Question: Please indicate a possible affordance area of golf_clubs that can be used for holding
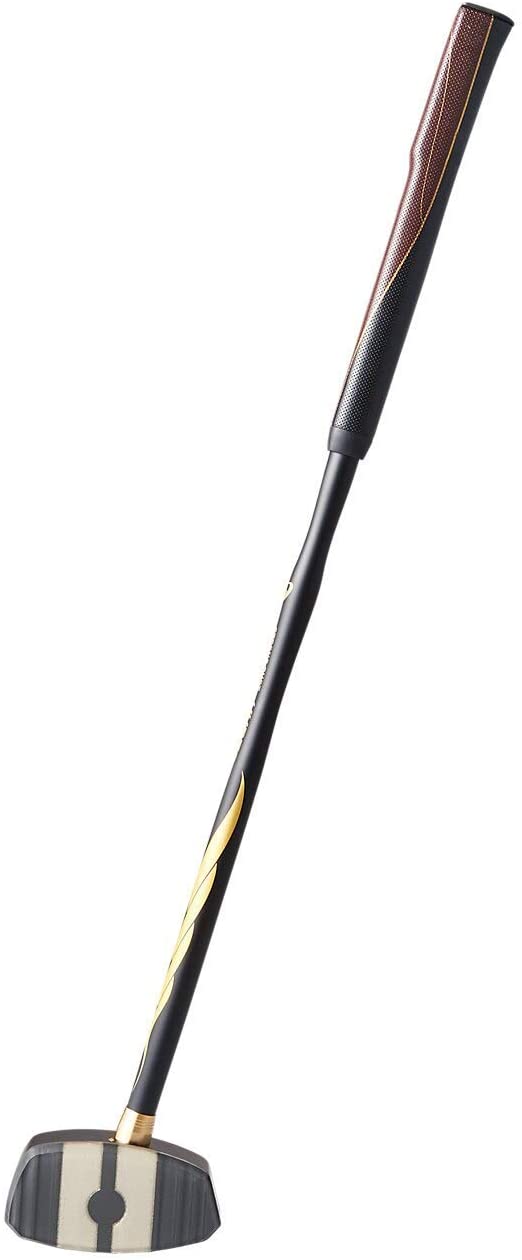
Answer: [287.566, 7.59, 511.482, 584.458]